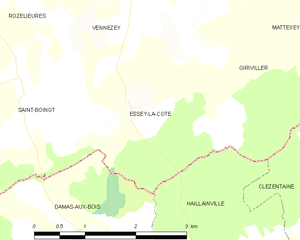
Essey-la-Côte est une commune française située dans le département de Meurthe-et-Moselle et la région Grand Est.